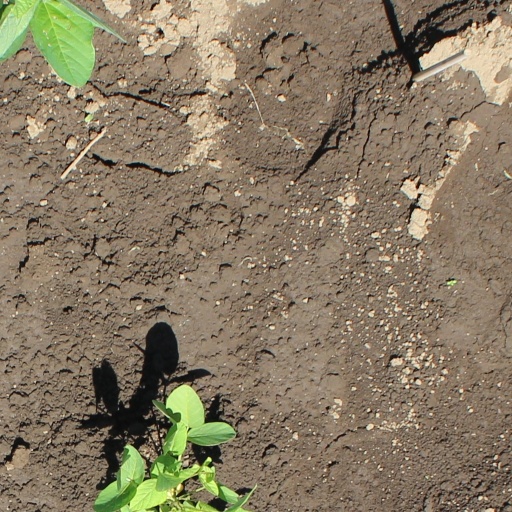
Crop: soybean